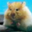
Label: hamster